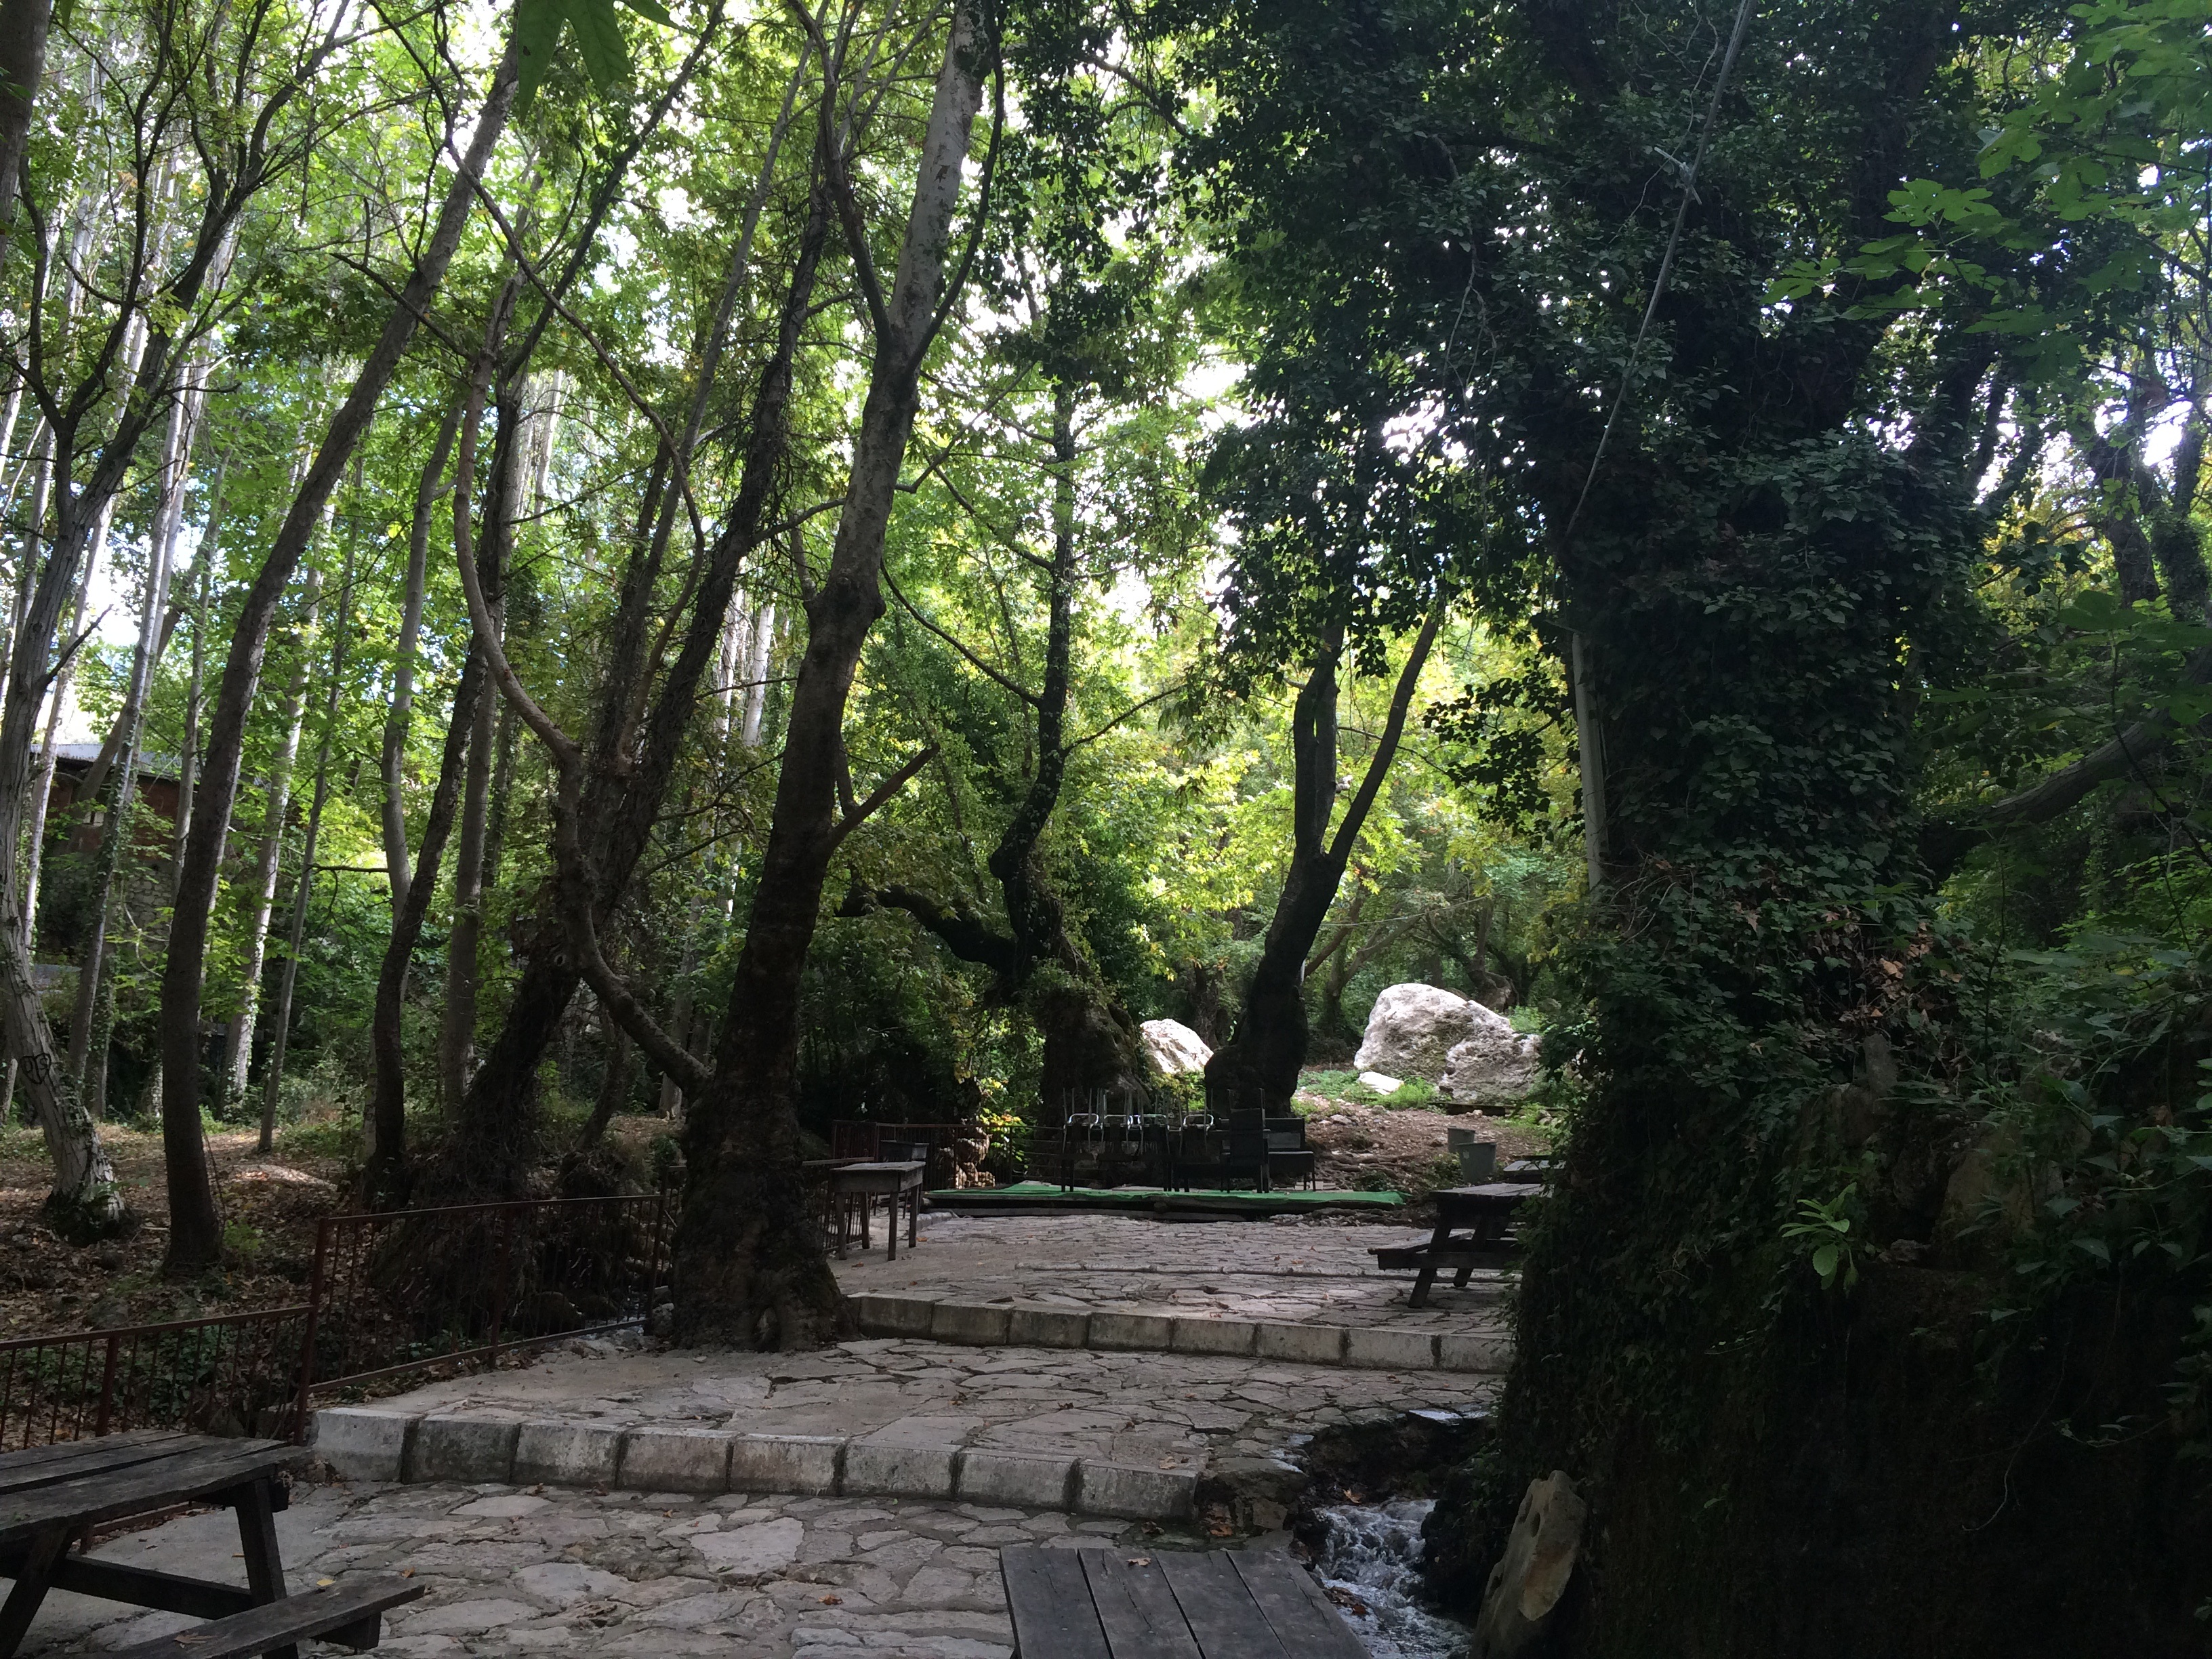
tree, forest, trail, jungle, park, botany, garden, rainforest, woodland, habitat, ecosystem, natural environment, ermenek, zeyve, nomads market